USS Oregon (BB-3)

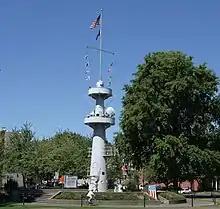
"Oregon"s mast in Portland, Oregon

Only "Cristóbal Colón", which had a lead at that point, was still running westward. "Oregon" and "Texas" followed "Brooklyn" as they chased "Cristóbal Colón"; the Americans slowly caught up to the fleeing Spanish cruiser and engaged her at long range. "Cristóbal Colón", which had not been fitted with her main armament before being sent to Cuba, could not return fire, and her commander realized his hopeless position. At 13:20, he turned to shore and struck his flag, indicating his surrender, and the crew scuttled the ship. "Oregon" was not hit in the action, owing in large part to the poor quality of Spanish shooting. With the destruction of Cervera's squadron and American successes in Cuba and the Philippines, Spain sued for peace on 17 July, and the war ended on 12 August with the Treaty of Paris.